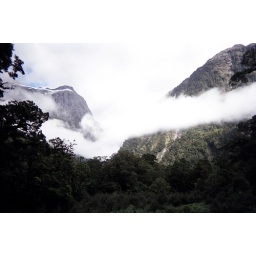
Glaciers on mountain tops, clouds below and rain forrests on the valley floor